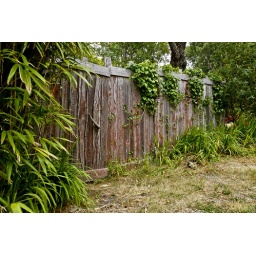
Rustic fence along back street in west Port Orford, Oregon.